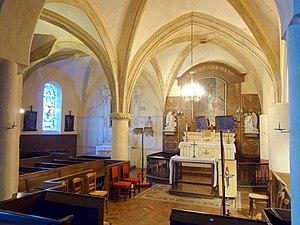
Intérieur de l'église - voir titre.
L'église Saint-Germain-d'Auxerre est une église catholique paroissiale située à Noisy-sur-Oise, en France. C'est une petite église à double vaisseau, ce qui fait son principal intérêt, car son architecture est plutôt rustique, et ne comporte aucun élément remarquable. Au sud, la chapelle des fonts baptismaux, le clocher en bâtière, la chapelle de la Saint-Joseph et la sacristie sont accolées à ce double vaisseau, ce qui confère à l'édifice une silhouette pittoresque. Les trois premières parties datent du XIIIᵉ siècle, voire de la fin du XIIᵉ siècle en ce qui concerne la base du clocher, mais l'on y cherchera en vain des éléments de sculpture ou de modénature de cette époque. Dans le double vaisseau, l'on distingue une nef carrée, dont le chapiteau de crochets du pilier central atteste seul ses origines au XIIIᵉ siècle, et un chœur également carrée, qui est partagé entre le sanctuaire et la chapelle de la Vierge Marie, au nord. Ce chœur de style gothique flamboyant est voûté d'ogives, et présente une architecture plus soignée. La chapelle Saint-Joseph a été revoûtée dans le même style, mais elle est plus simple.